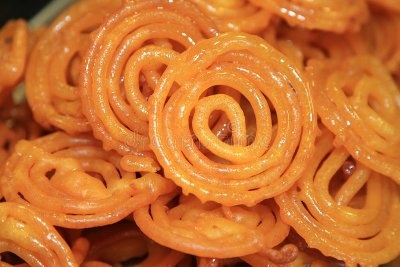
Dish: jalebi